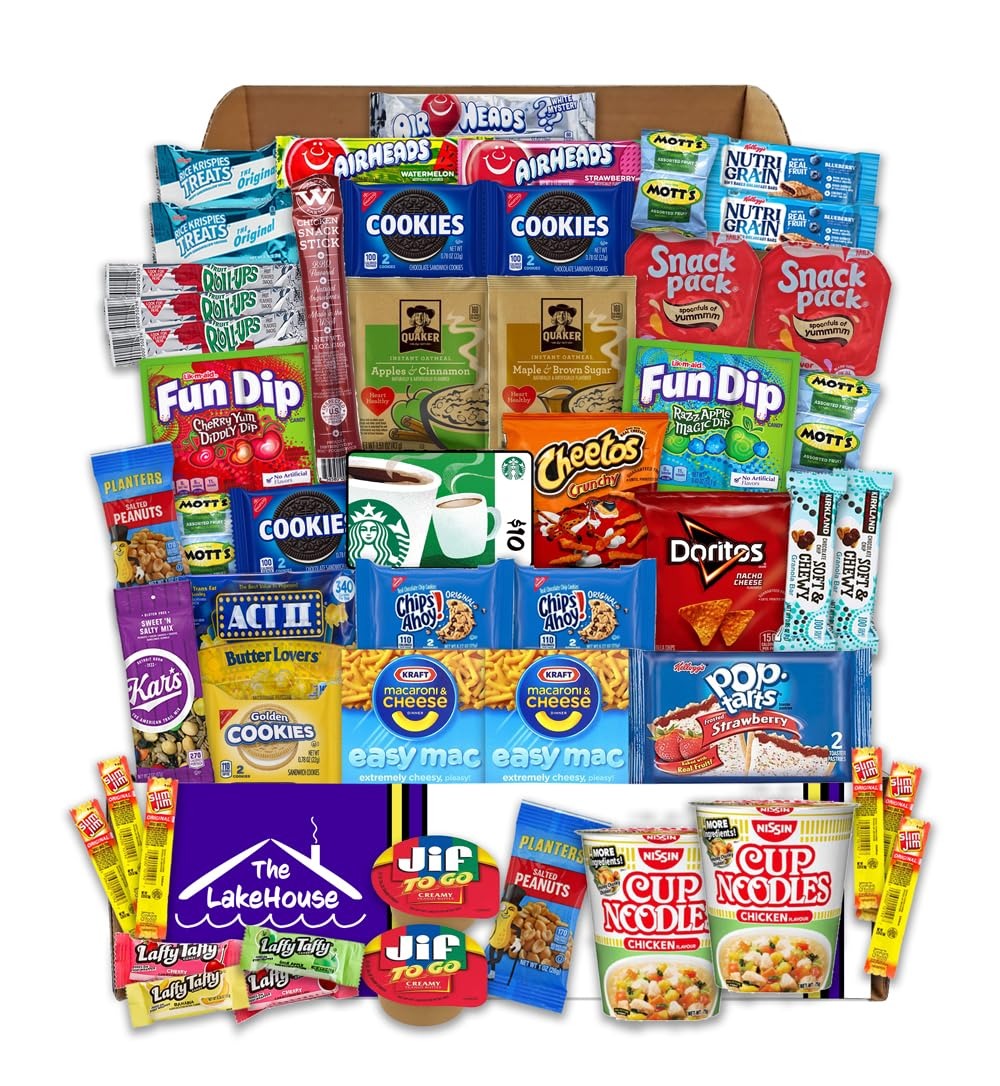
Item Name: LakeHouse Student 52 College Care Package with Starbucks Gift Card - College Essentials Snack Box - College Snack Boxes Care Packages for College Students Gift Basket - College Dorm Room Essentials
Bullet Point 1: 51 Count High Quality Name Brand College Snacks Plus a $10 Starbucks Gift Card - With 4 1/2 pounds of yummy treats, our snack boxes are a great college care package for students, military soldiers, new moms, co-workers, teachers, friends, grandparents, grandchildren, or anyone else who would enjoy a tasty treat. College dorm room essentials! We reserve the right to occasional substitutions if needed. Any substitute will always be a similar-quality brand-name snack.
Bullet Point 2: Ultimate Starbucks Gift Card College Care Package snack gift basket filled with ramen noodles, oatmeal, Pop Tarts, pudding, Cheetos, cookies, candy, fruit snacks, Rice Krispies Treats, trail mix, nuts, Slim Jims, chicken snack sticks, mac & cheese, granola bars, and a $10 Starbucks gift card sent to the dorm room of your favorite student - These are delicious college essentials for studying, not off-brands. Whether you have a freshman, sophomore, junior, or senior they will love it!
Bullet Point 3: College Survival Kit - Not Halloween candy! Big 13" X 12" X 4" Package is a snacks variety pack for adults and children alike. An essential assortment of brands and flavors everyone knows such as Nabisco, Slim Jim, Kraft, Snack Pack, Nutrigrain, Nissin, Mott's, Quaker, Kar's, Rice Krispies, Planter's, Chips Ahoy, Oreos, Cheetos, AirHeads, Twizzlers. Snacks for kids, but also snacks for adults. College student gifts.
Bullet Point 4: Our Snack boxes are made with care by hand in the U.S.A. - There may be an occasional substitute snack in your box. We guarantee that any substitute will ALWAYS be a similar-quality brand-name snack. Quality college care package!
Bullet Point 5: 25 Cents From Every LakeHouse Care Package sold is donated to Ambassadors for Children to help provide for Foster Children in SW Missouri. Their mission is to restore dignity to all local youth in foster care. Letting them know that they are valued and loved by providing physical items and support that will, in turn, boost their self-esteem. We make snack boxes for kids.
Product Description: <B>Every College Care Package from The LakeHouse is made by hand in the U.S.A, and Guaranteed Fresh!!</B><BR><BR> Send your favorite college student a $10 Starbucks gift card in an amazing snack box full of salty sweet snacks, candy, cookies, nuts, granola bars, popcorn, and more. Your college students will love our snack boxes with a variety of dorm room essential treats. It's also a wonderful snacks variety pack for adults and kids alike. College essentials dorm snacks included in these CC52 care packages for college students are as pictured, and include the following:<BR><BR> <b>$10 Starbucks Gift Card<BR>Nissin Cup Noodle ramen (Flavors may vary) <BR> Quaker Instant Oatmeal (Random Flavors) <BR> Pop Tarts 2-Pack full-size (Random Flavors) <BR> Kraft Easy Mac - Macaroni & Cheese <BR> Snack Pack pudding <BR> Jif Peanut Butter To Go <BR> Walker Farms Chicken Snack Sticks - 1.1oz <BR> Kar's Sweet & Salty Trail Mix <BR> Act II Microwave Popcorn (Butter Lovers) <BR> Mott's Fruit Snacks <BR> Rice Krispies Treats <BR> Kirkland Soft & Chewy Granola Bars (Random Flavors) <BR> Planters salted peanuts<BR> Nutrigrain Bars (Random Flavors) <BR> Slim Jims singles <BR> Cheetos - Flamin' Hot<BR> Cheetos Crunchy<BR> Oreo Cookies - 2 pack<BR> Chips Ahoy Cookies - 2 pack<BR> Golden Oreo Cookies - 2 pack<BR> Fruit Rollups <BR> Fun Dip<BR> Laffy Taffy<BR> Airheads candy (.55 oz Random Flavors)<BR><BR> </b> Everything you crave<BR><BR> <B>DUE TO OCCASIONAL SUPPLY CHAIN DISRUPTIONS, WE RESERVE THE RIGHT TO OCCASIONALLY SUBSTITUTE A DIFFERENT SNACK. (SUBSTITUTIONS WILL ALWAYS BE A SIMILAR-QUALITY BRAND-NAME SNACK) E.g. - Standard substitutions would be Oreos, popcorn, granola bars, Craisins, or Fruit Snacks. Gifts for college students.</b>
Value: 52.0
Unit: Count

Price: 54.95